Spongilla lacustris

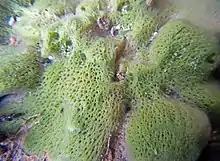
"Spongilla lacustris" from a river in France

"Spongilla lacustris" are freshwater sponges that prefer shallow, clear waters. They are commonly found in ponds, lakes, and slow-moving waters. They can be found both protected from the sun under rocks and logs, and on reeds and on rocks where there is more exposure.